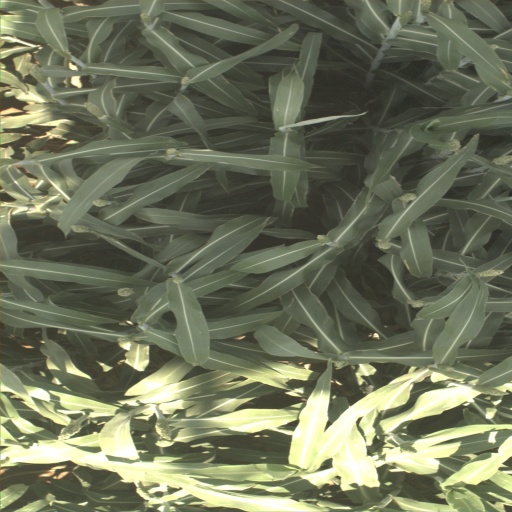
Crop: sorghum